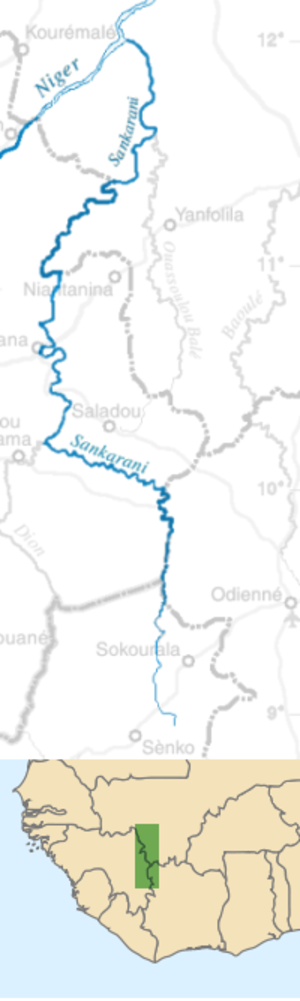
Le Sankarani est une rivière d'Afrique occidentale qui traverse les territoires de la Guinée, de la Côte d'Ivoire et du Mali. C'est un affluent du Niger en rive droite.